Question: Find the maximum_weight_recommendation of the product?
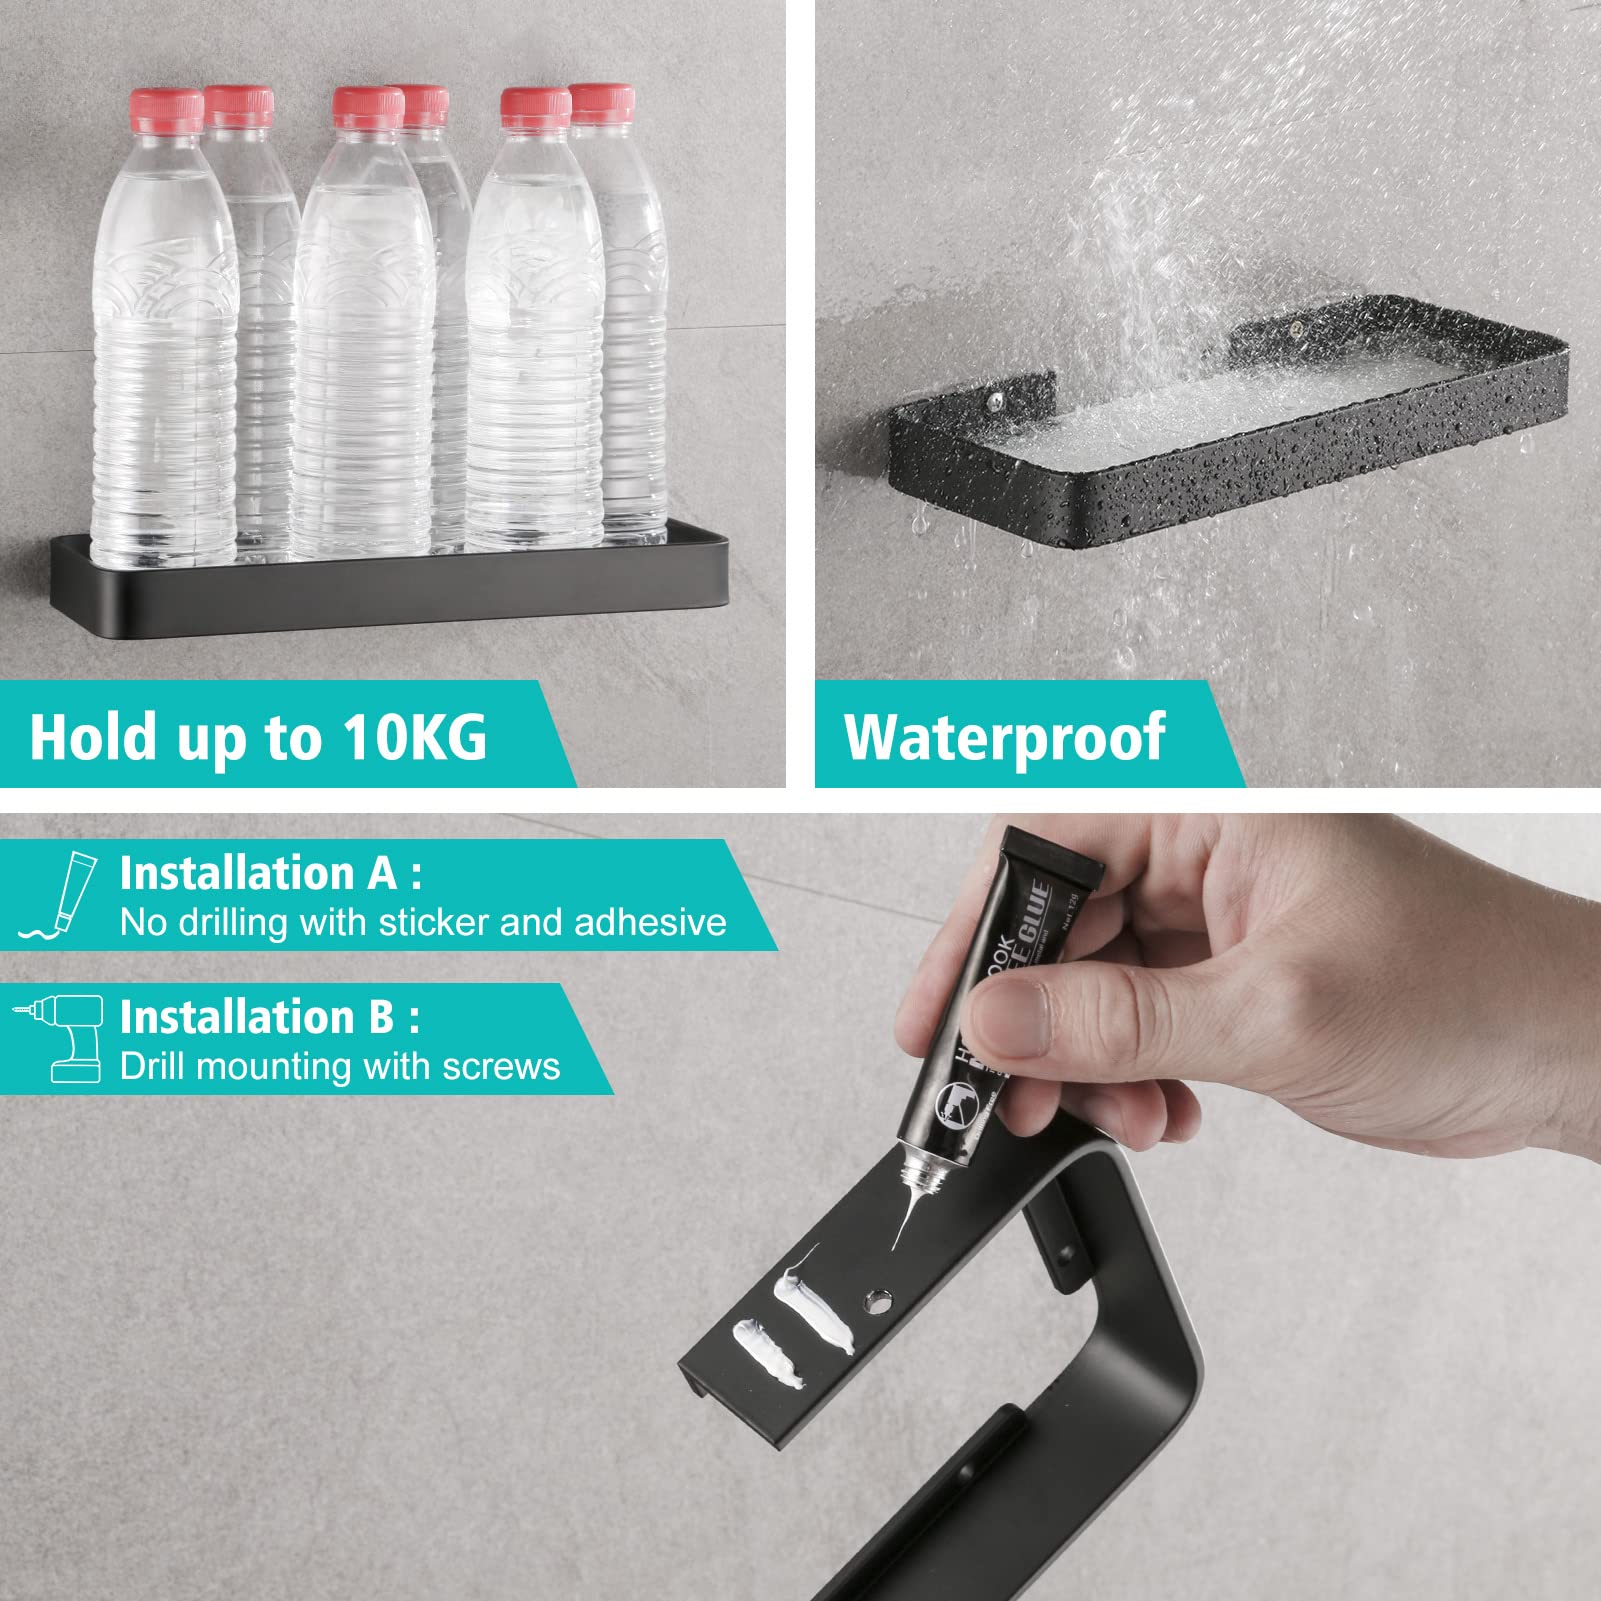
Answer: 10.0 kilogram